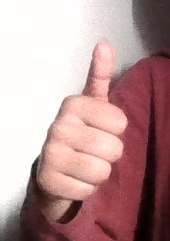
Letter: aleff